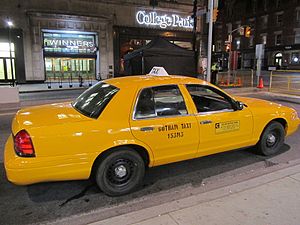
Gotham City
En taxa fra det fiktive Gotham Taxi under en filmoptagelse
Gotham City er en fiktiv by i USA, hvor superhelten Batman bor. Byen blev grundlagt af en norsk lejesoldat i 1635, men blev senere overtaget af briter.